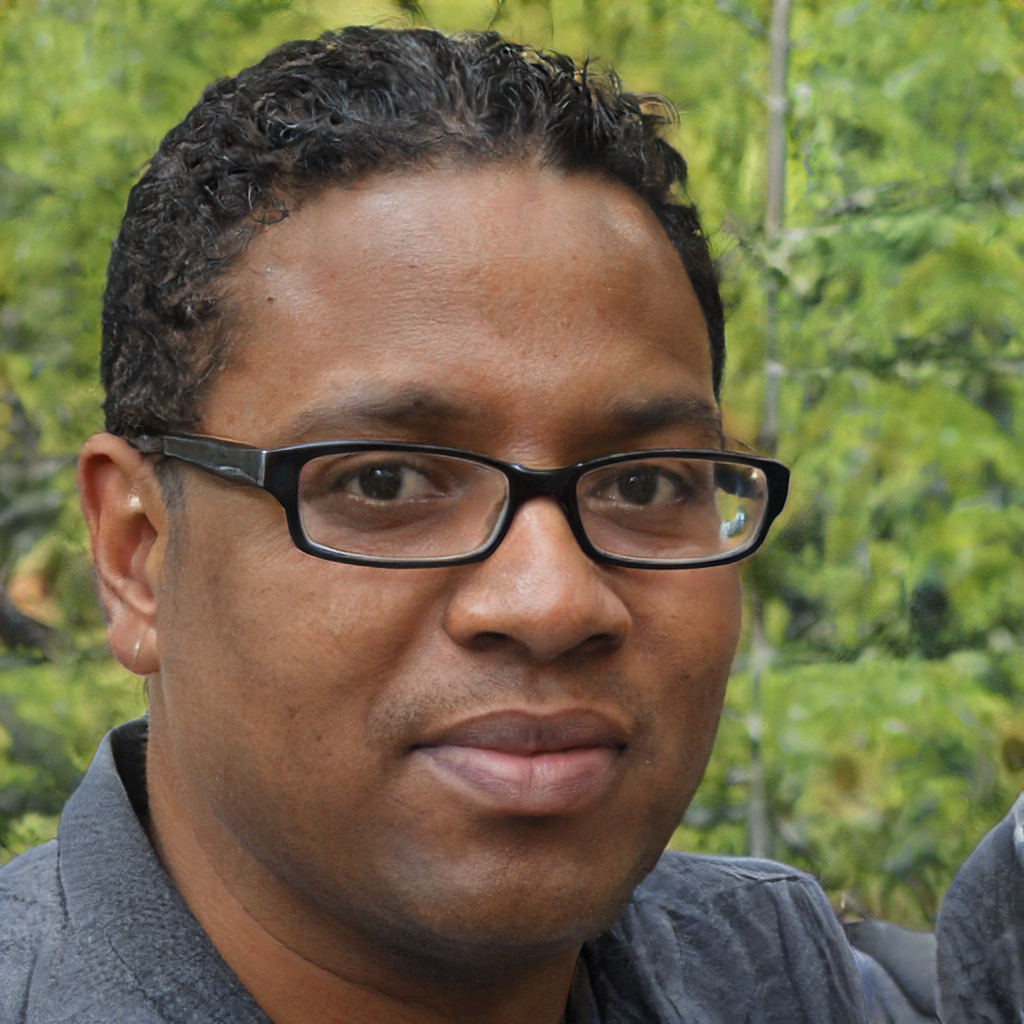
Gender: Male